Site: brandenburg
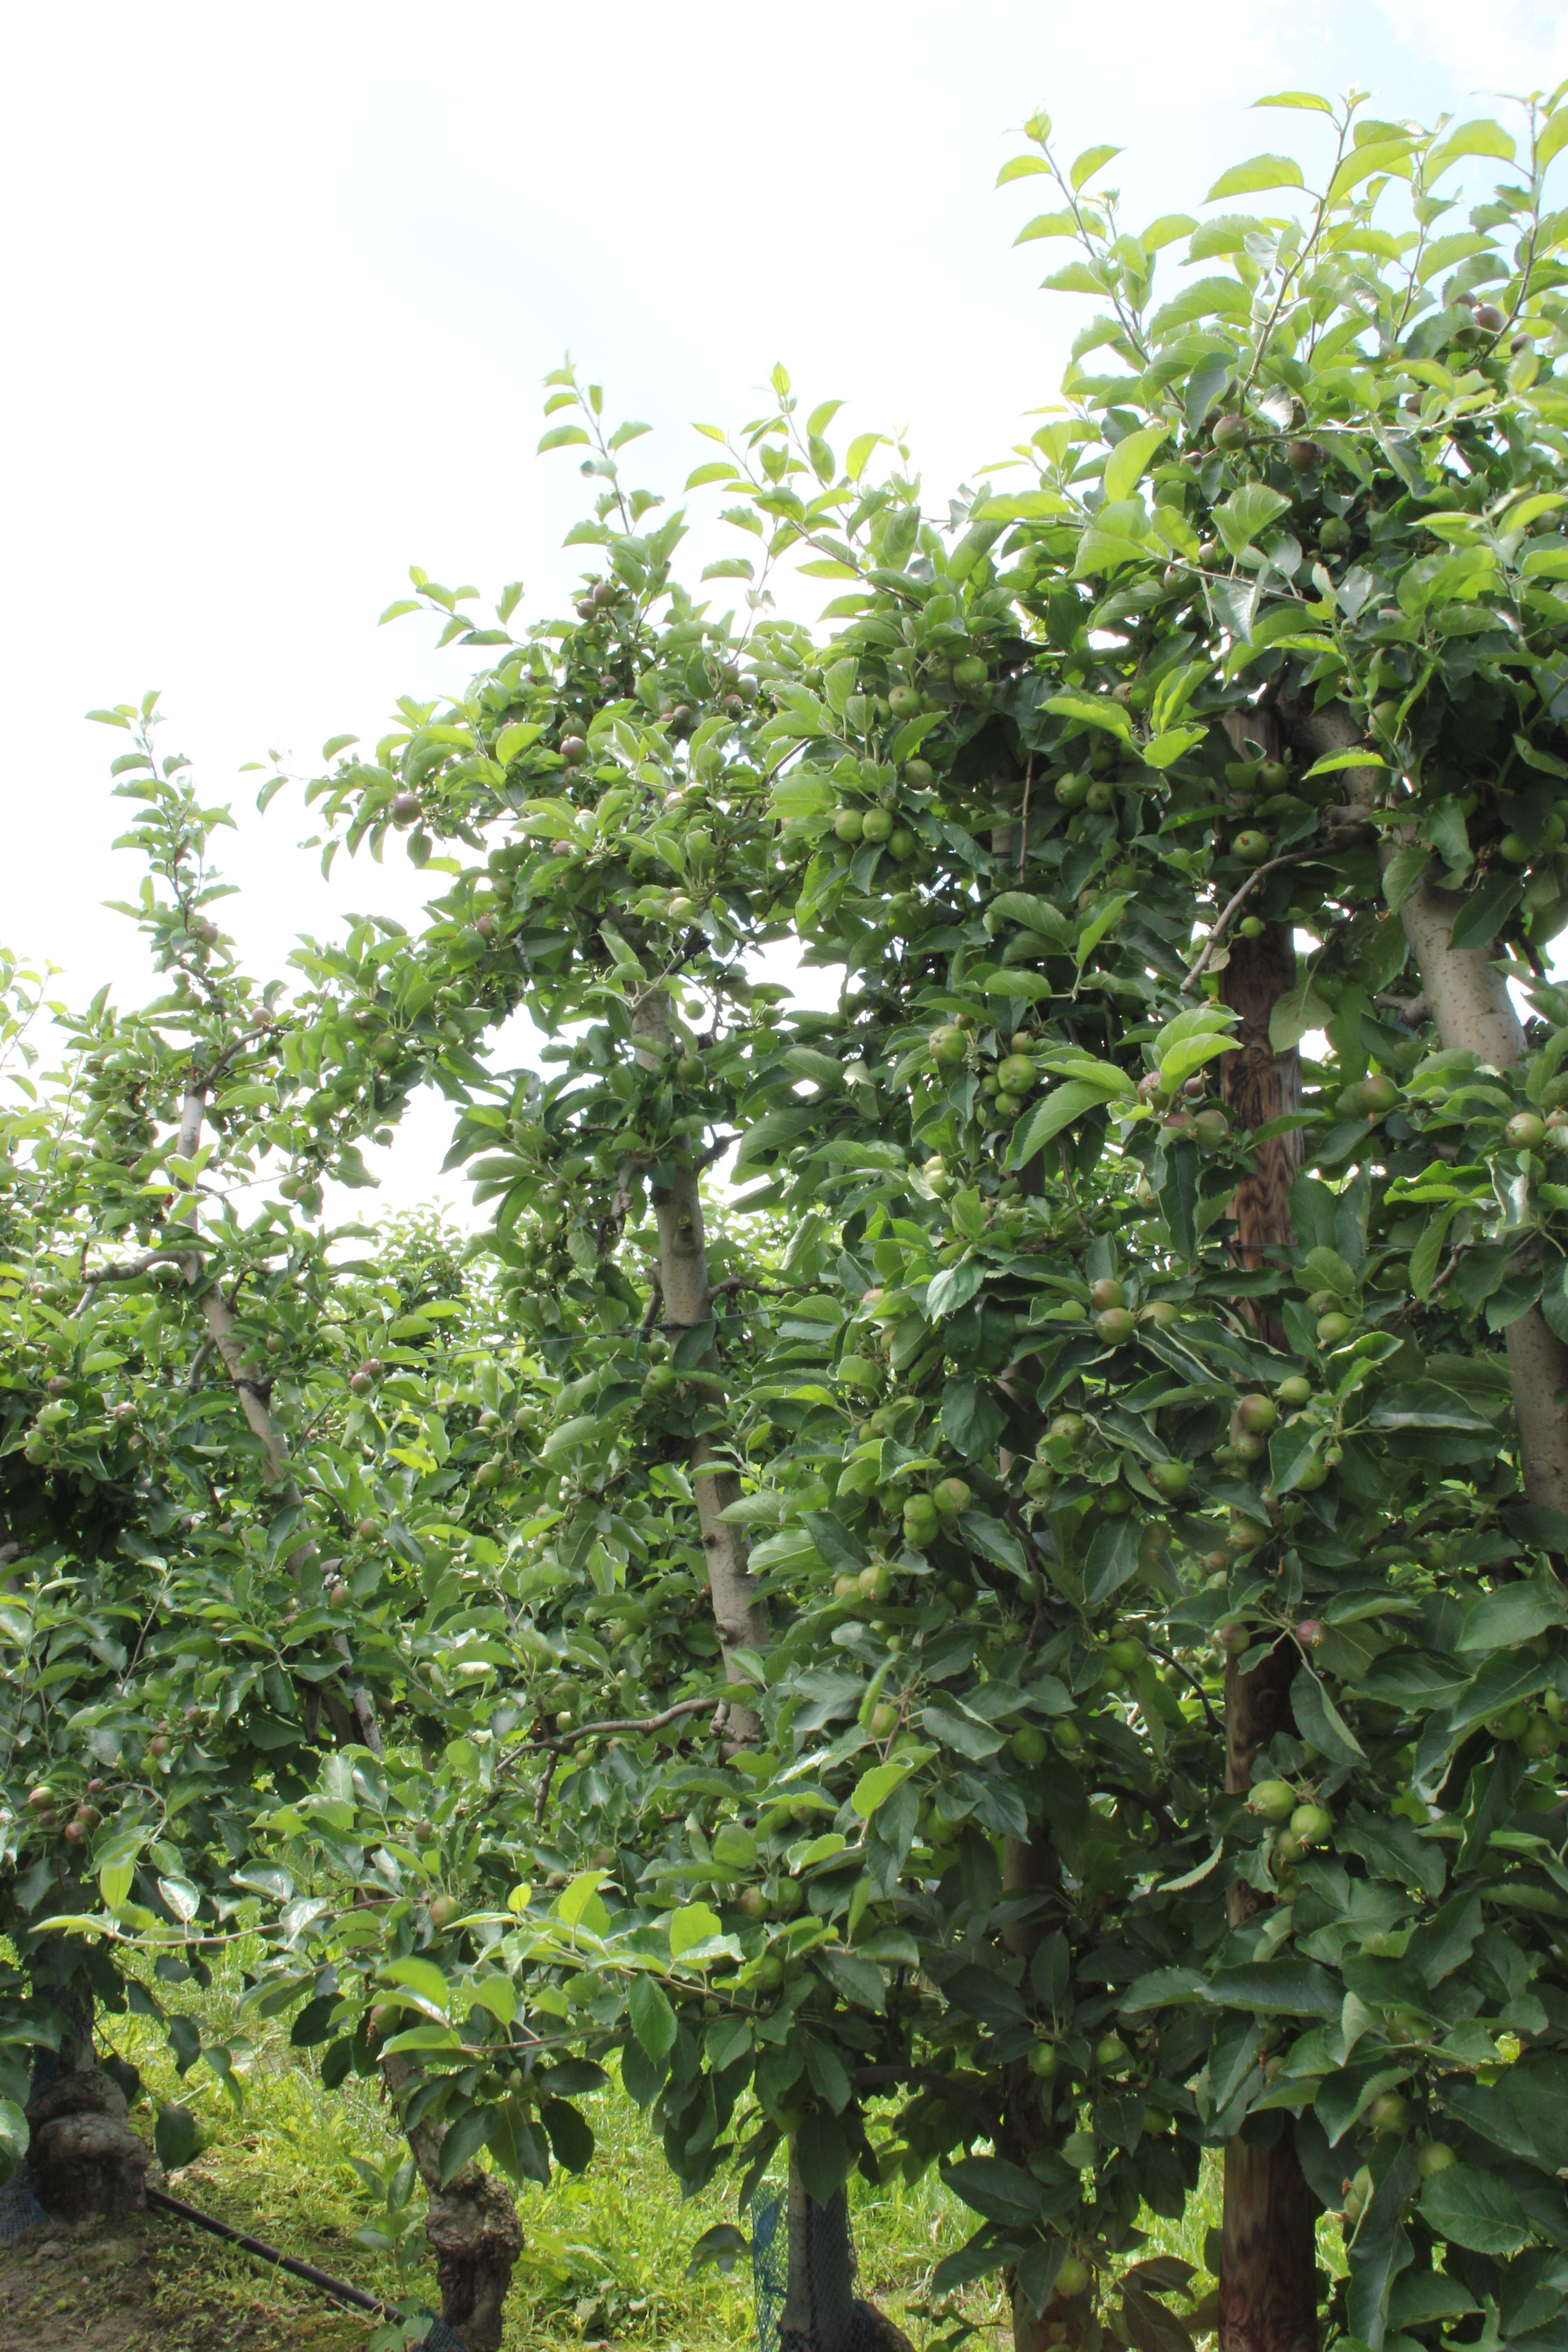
Growth stage (BBCH 73): Development of fruit